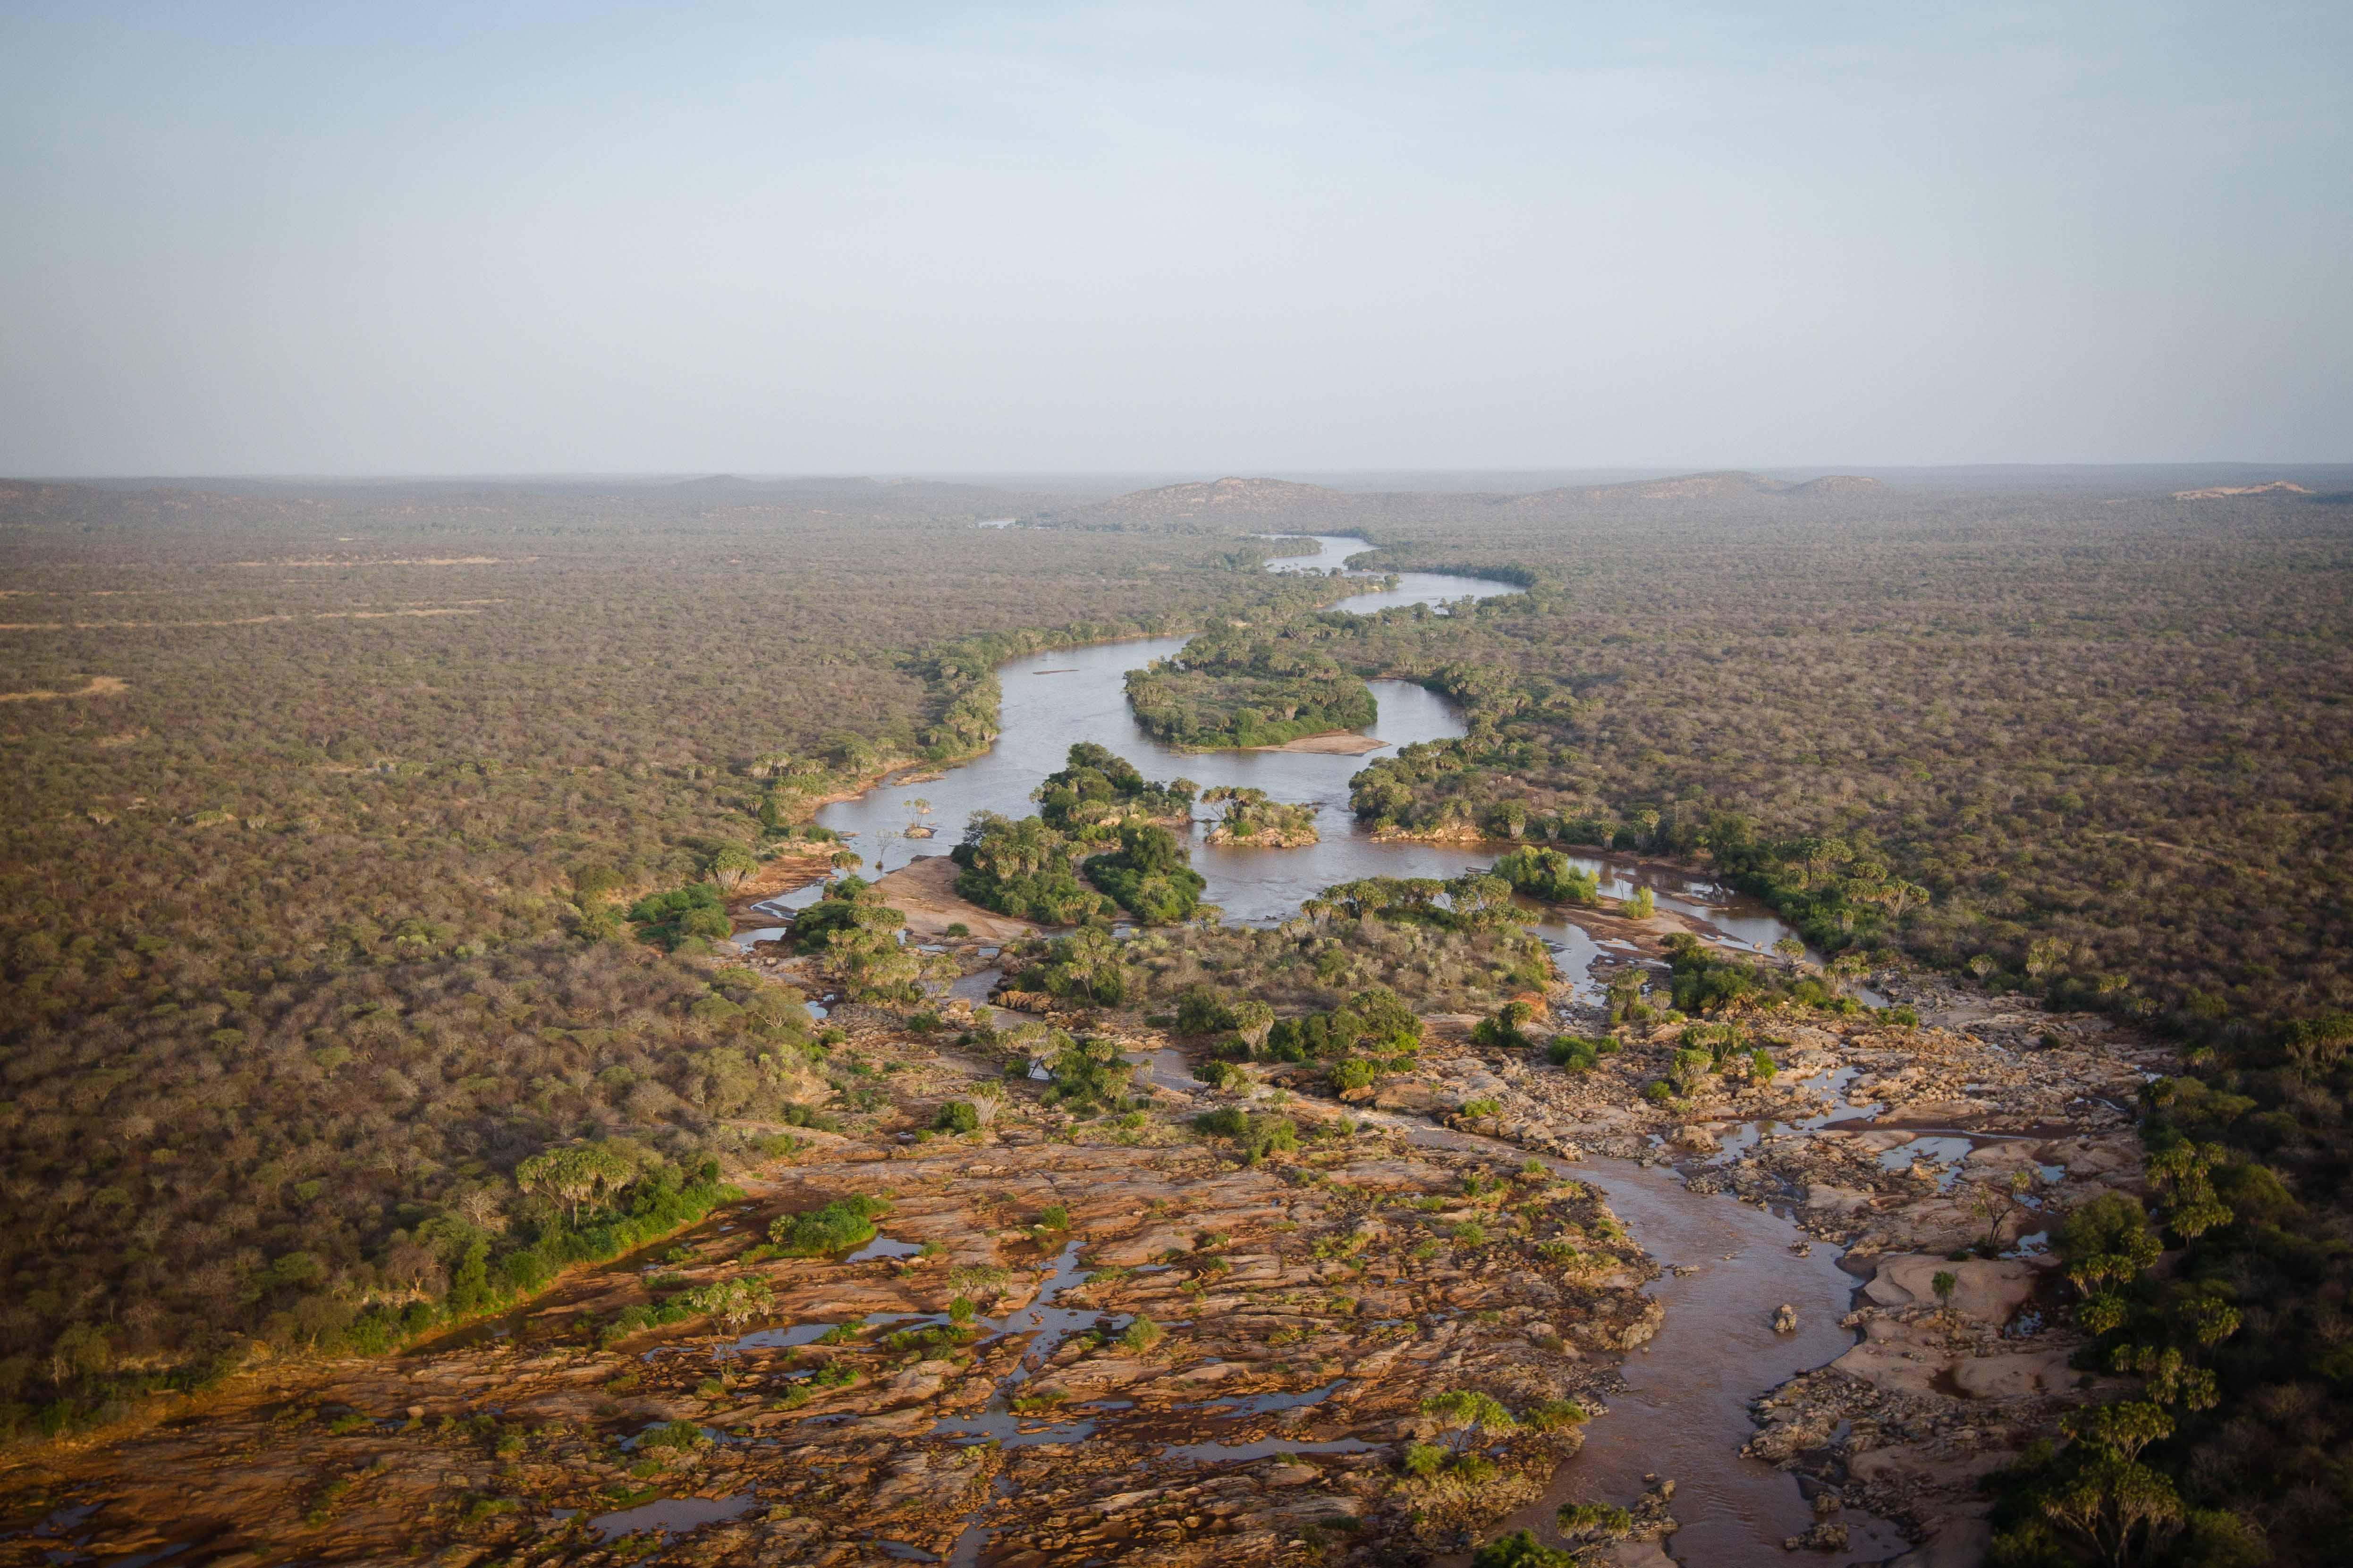
Madhali nzuri ya kuvutia inayopambwa kwa vyanzo vya maji vinavyotiririka katika eneo hilo, lililo na miti mingi mikubwa na midogo pamoja na ardhi ya kuvutia, huku anga lake likifunikwa kwa mawingu mepesimepesi.